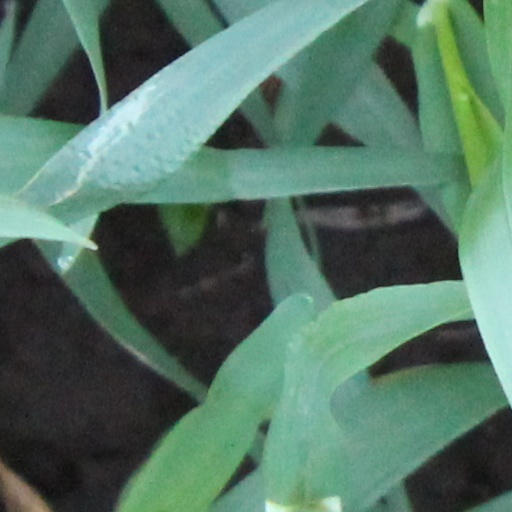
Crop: wheat